28th (Thames and Medway) Anti-Aircraft Brigade

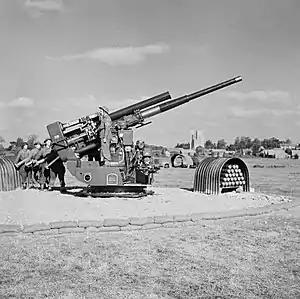

As the launching sites were overrun by 21st Army Group, the "Luftwaffe" switched to air-launching V-1s over the North Sea, resulting in another redeployment for 1 AA Group, this time to the east of London. New HAA sites had to be quickly established, with new Pile Platforms' being built and thousands of huts moved and re-erected to shelter the crews as winter approached. During this phase of Operation Diver there were over 2,600 light and heavy AA guns along the coast of East Anglia between Newhaven and Deal, the "Diver Belt", and 850 to the east of London in the "Diver Box". 28 AA Bde was part of the latter group. The Germans responded by launching V1s from further to the north, in order to bypass the Diver defences. AA Command hurriedly set up the "Diver Strip" between Clacton and Great Yarmouth, and formed a new 9 AA Group to take over the Diver defences in East Anglia. 28 AA Bde moved to this new formation in December 1944, giving up its previous units and taking over fresh ones. The establishment of the Diver Strip included the establishment of permanent sites for 64 heavy guns, using Pile Platforms, constructing 60 miles of new roads to take heavy traffic and set up 3,500 Nissen huts. These necessitated the use of 150,000 tons of hard core, 500,000 concrete blocks and 20,000 panes of glass, among much other material. The setting up of the Diver Strip did not run as smoothly as earlier redeployments. General Pile reported move as "chaotic" and "deplorable and the attitude of staff as having "a general lassitude" and being "panicky". Nevertheless, the East Anglian defences as a whole were successful, less than 6% of air-launched V1s hit London. During the entire V1 campaign 10,492 V1s were targeted at London; 4,000 were destroyed by the various Diver defences, anti-aircraft guns, fighters and balloons, and 2,400 landed within greater London.